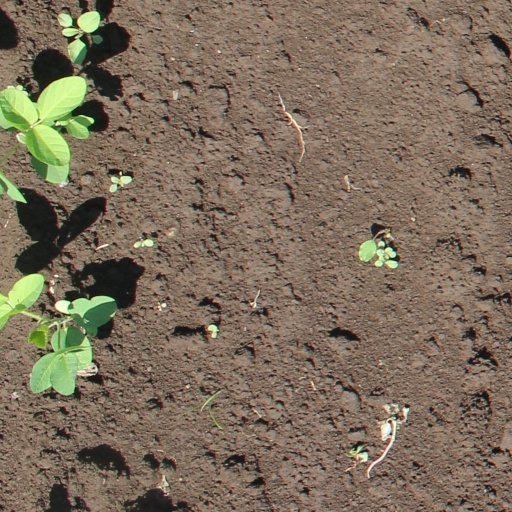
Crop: soybean